Sakanoue no Tamuramaro

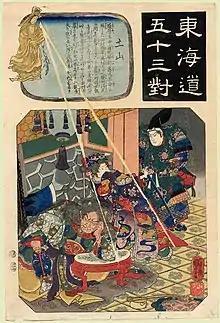
"The 53 stations of the Tōkaidō in pairs" by Utagawa Kuniyoshi depicting, from the left, the demon of Mount Suzuka, Suzuka Gozen and Sakanoue no Tamuramaro led by her to kill the demon Otakemaru.

In the year 811 ("Kōnin 2, 3rd month"), Tamuramaro died at age 54, to the great regret of Emperor Saga, who expressed his sense of loss by distributing large quantities of silk cloth, cotton cloth and rice in honour of his dead counsellor. His bow, arrows, quiver and sword were placed in his coffin by order of the Emperor.